Pocono 500 (IndyCar)

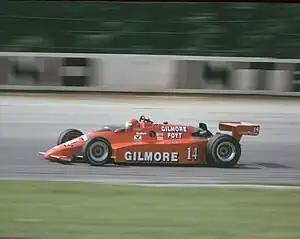
Foyt racing at Pocono in 1984

After organizational changes following the first USAC/CART "split," the Pocono 500 switched to the CART series beginning in 1982. The lawsuit filed by track owner/promoter Dr. Joseph Mattioli was settled out of court, and the CART series would race at the track for at least the next five years. The relationship between the two parties was tumultuous at times, but the event continued nevertheless through the decade of the 1980s. The race moved from June to August after the track added a second NASCAR Winston Cup Series race to their schedule. Moving to August allowed the race to be distanced from Indy, and was set two to three weeks after the Michigan 500, giving teams more preparation time between 500-mile races.